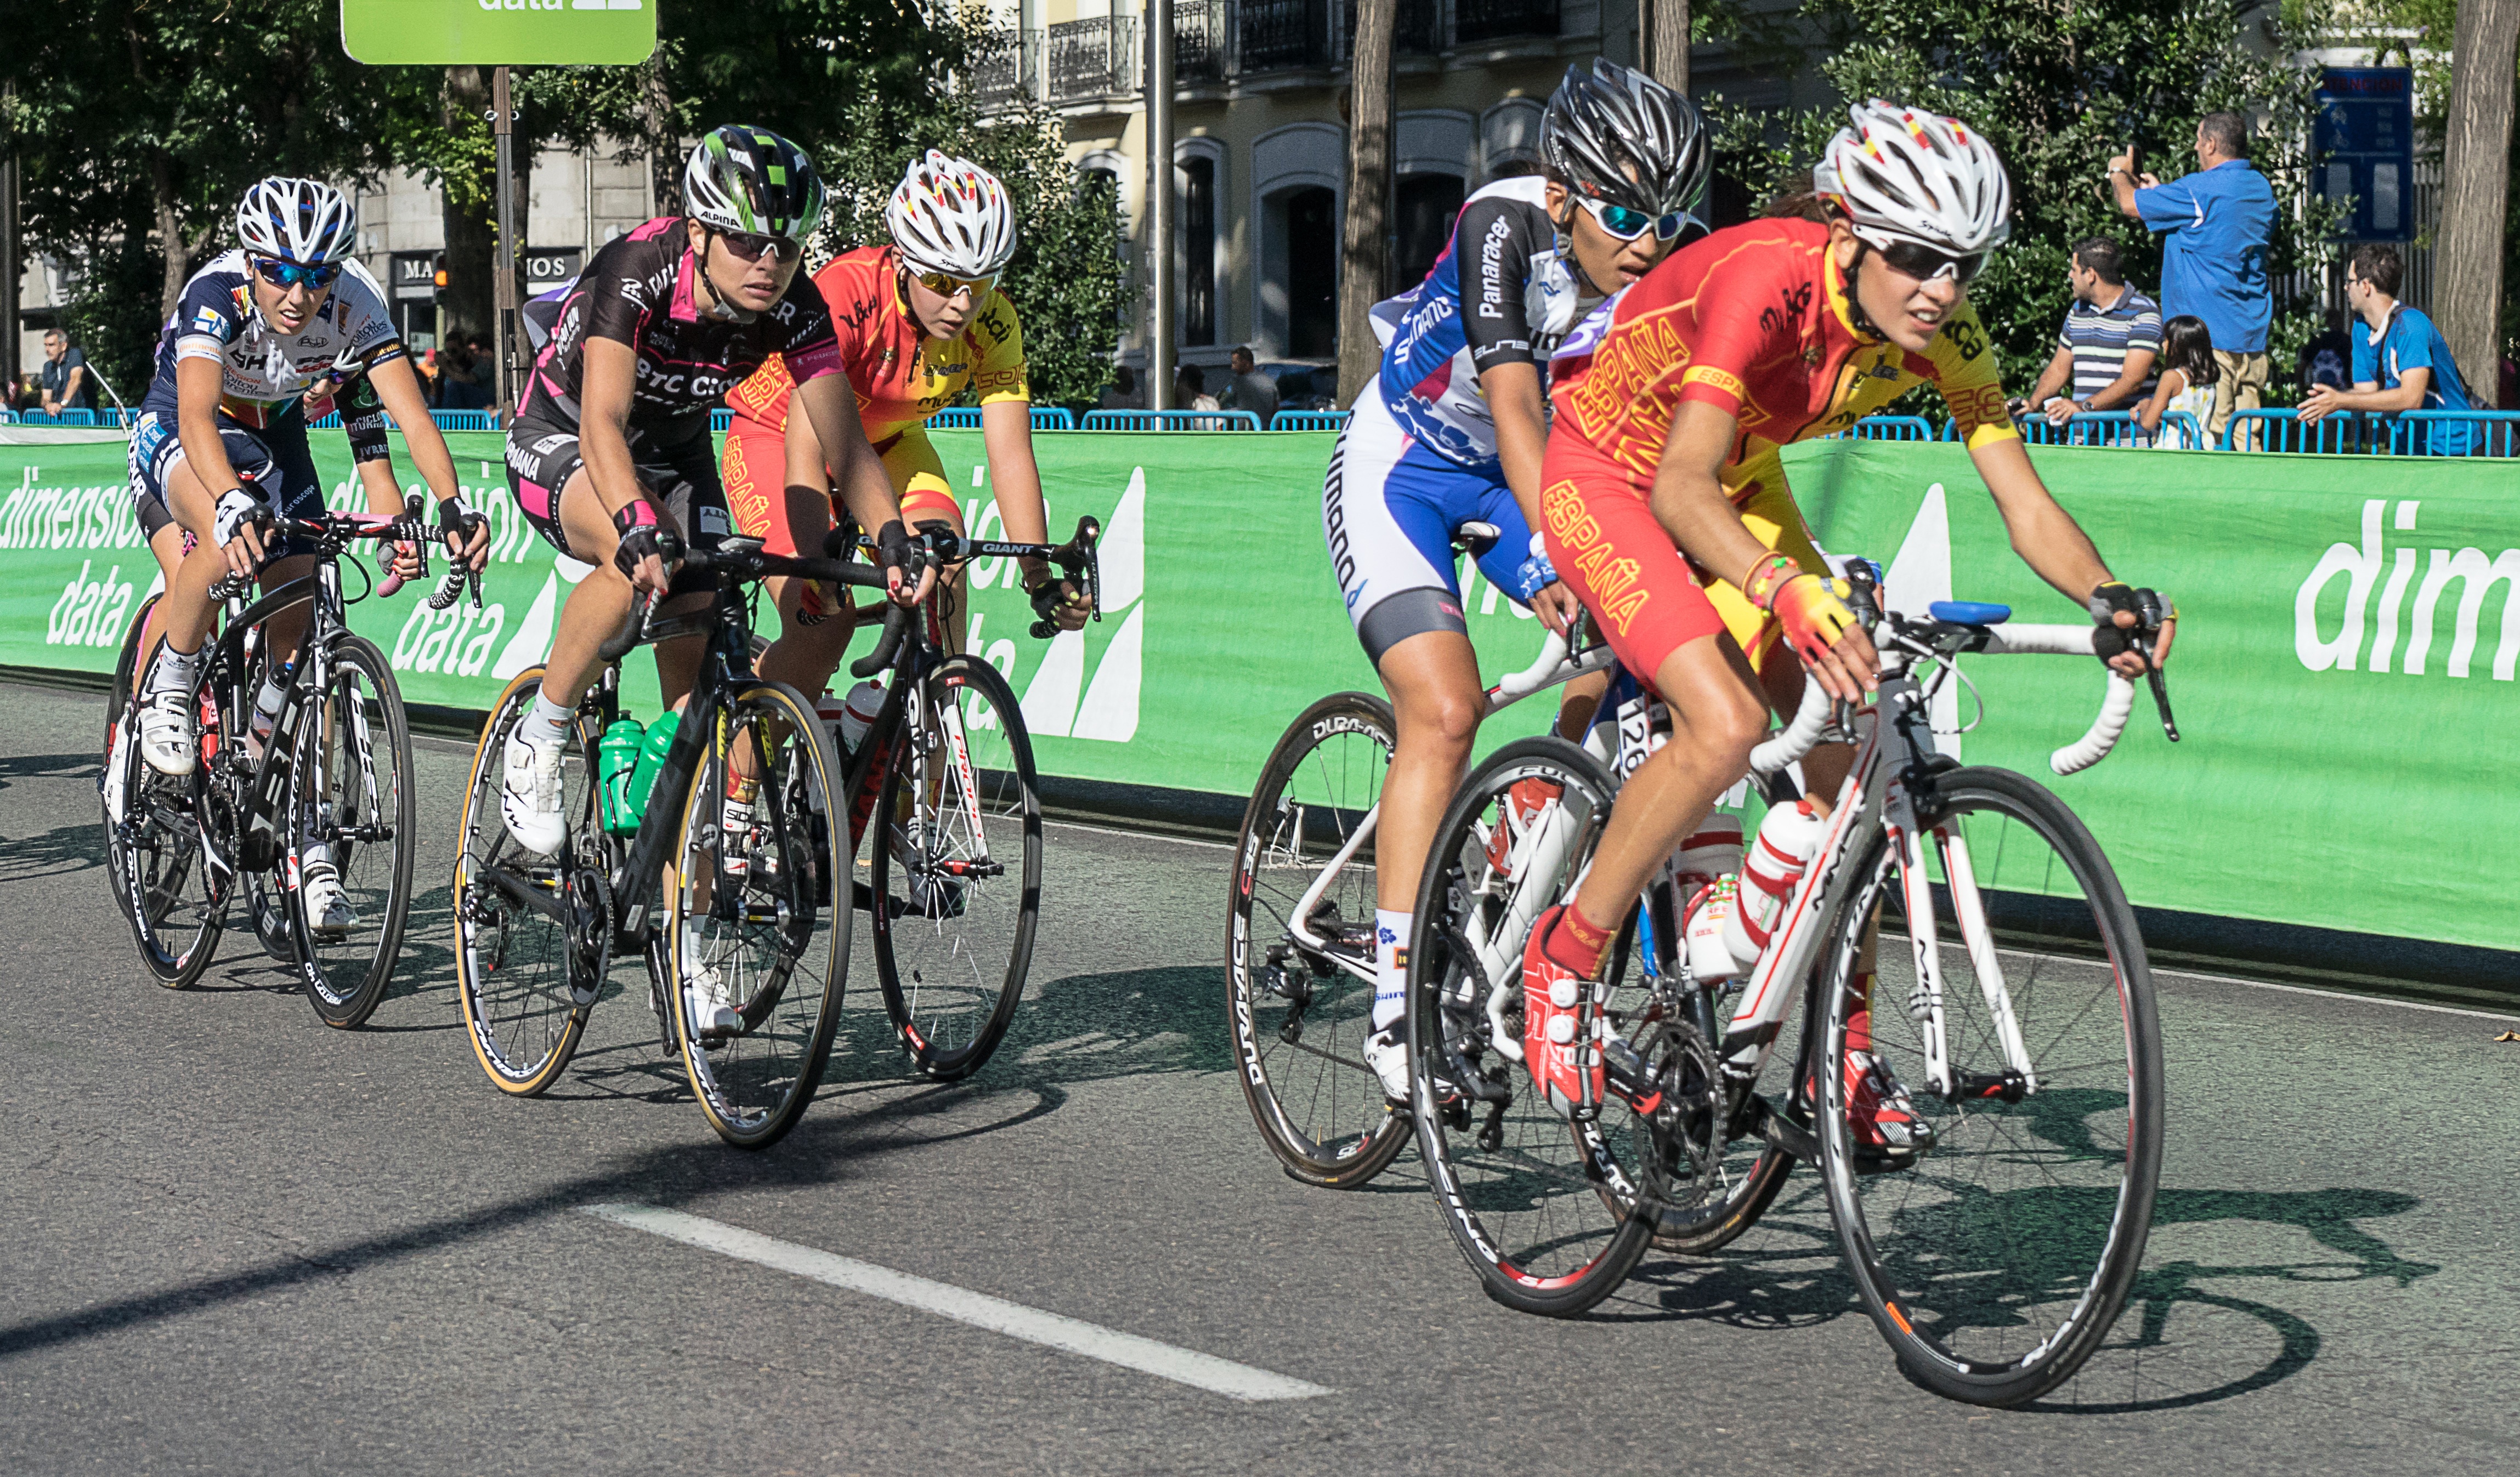
sport, street, bicycle, city, transport, vehicle, fight, cycling, race, competition, tour, sports, madrid, racing, cyclists, award, compete, sporting event, the turn, road cycling, outdoor recreation, cycle sport, bicycle racing, road bicycle, endurance sports, racing bicycle, road bicycle racing, duathlon, keirin